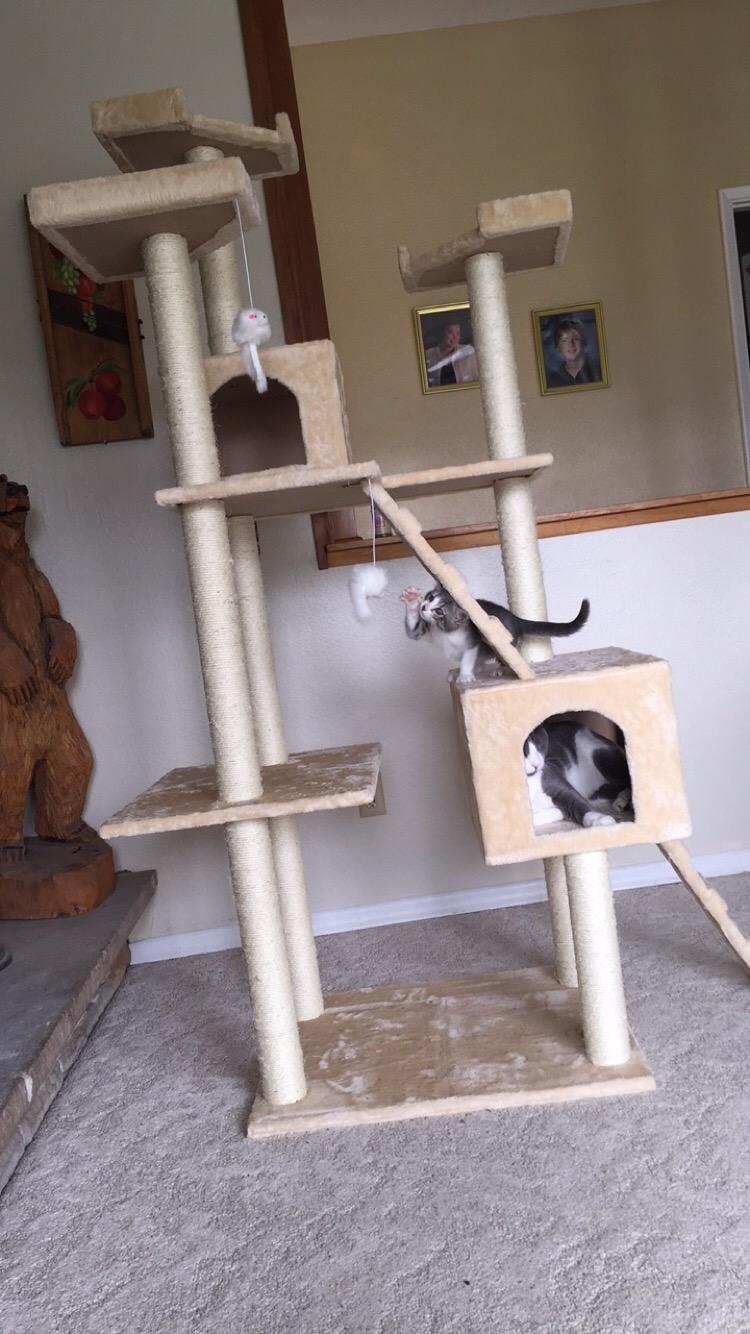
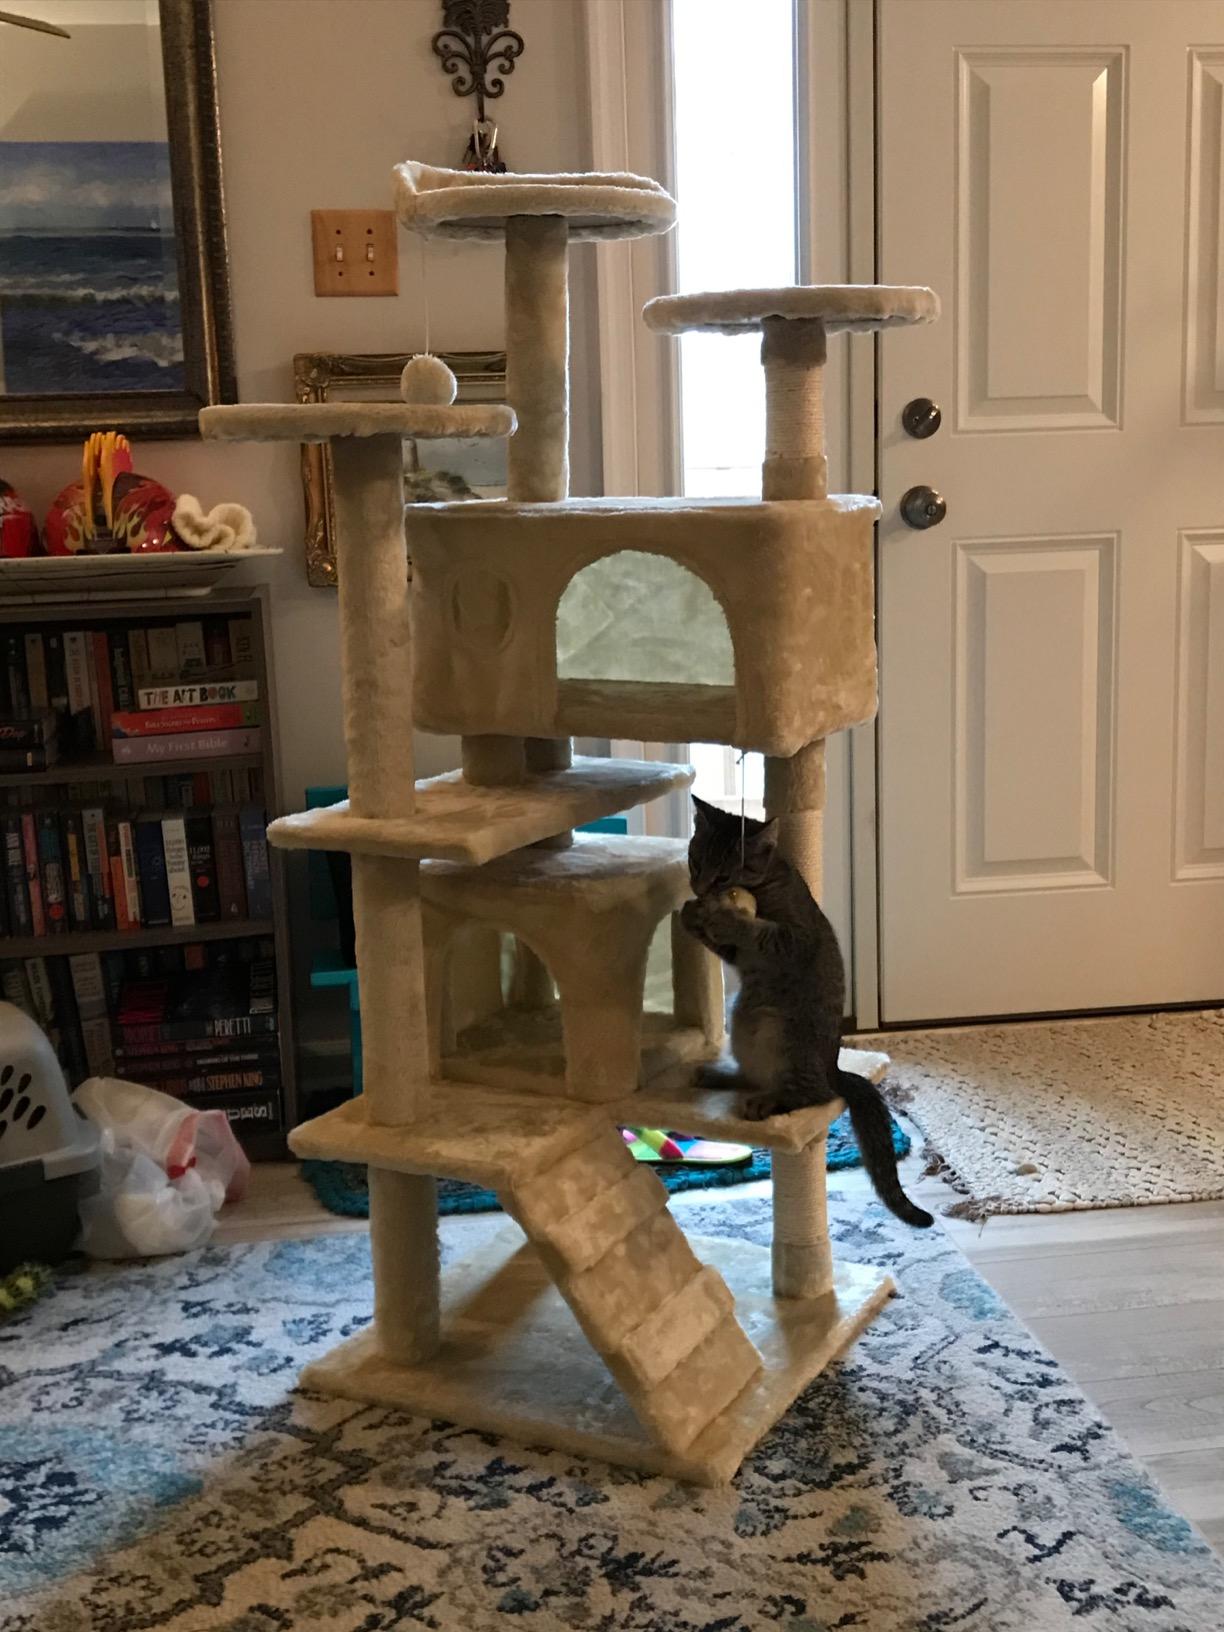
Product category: items_cat tree
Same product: no